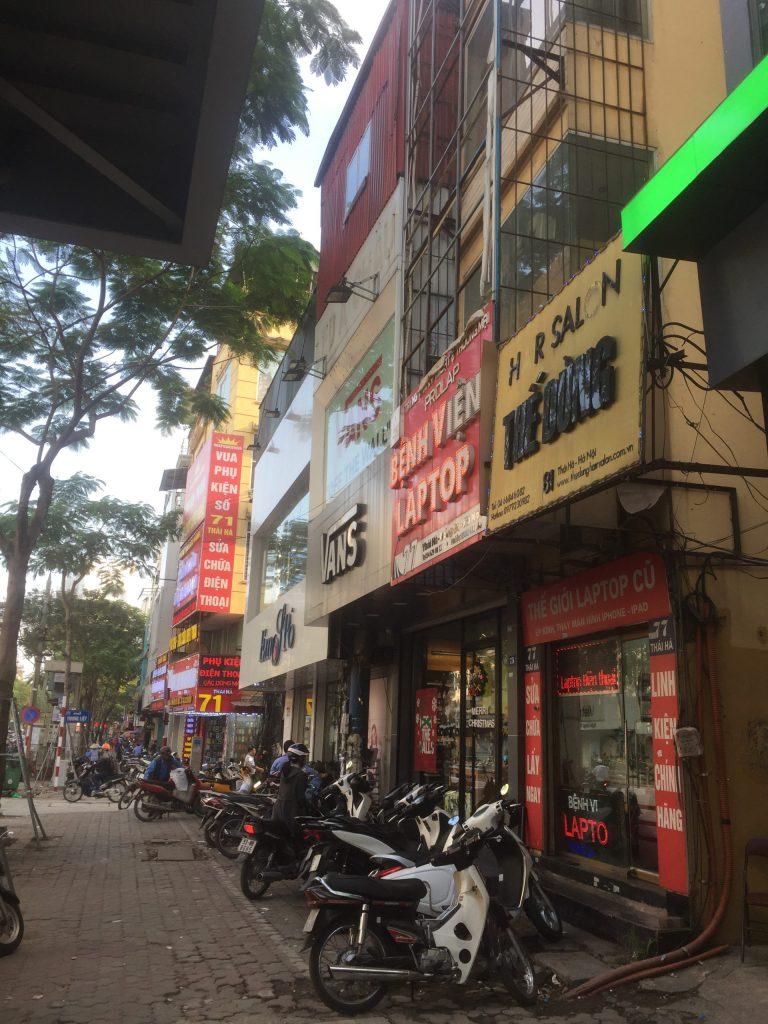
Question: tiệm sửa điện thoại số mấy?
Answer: số 71